Operation Sundarbans

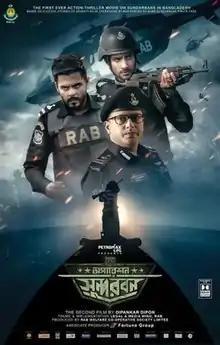
Theatrical release poster

Operation Sundarbans or "Operation Sundarban" is a Bangladeshi action thriller movie. The film was co-written and directed by Dipankar Sengupta Dipon. The film was produced by RAB Welfare Cooperative Society Ltd. Nazim-ud-Doula and Dipon wrote the screenplay. The plot is loosely based on real operations of RAB during the surrender of robbers of the Sundarbans as well as the struggle of Sundarbans' natives. It stars Riaz, Ziaul Roshan, Siam Ahmed, Taskeen Rahman, Shatabdi Wadud, Nusraat Faria and Darshana Banik, while Manoj Pramanik, debutant Samina Bashar, Dipu Imam, Ehsanur Rahman also joins the cast. The film begun its shooting on 20 December 2019 at Satkhira. This film got 3 national film awards in 2022 in Comedy, Male Singer category and Khokon Mollah in the Best Make-up Man category.